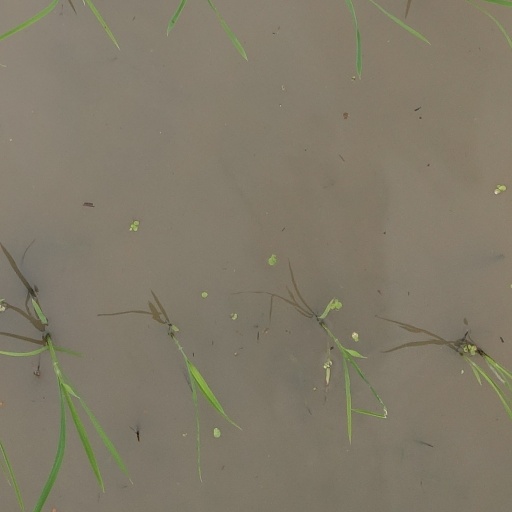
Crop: rice